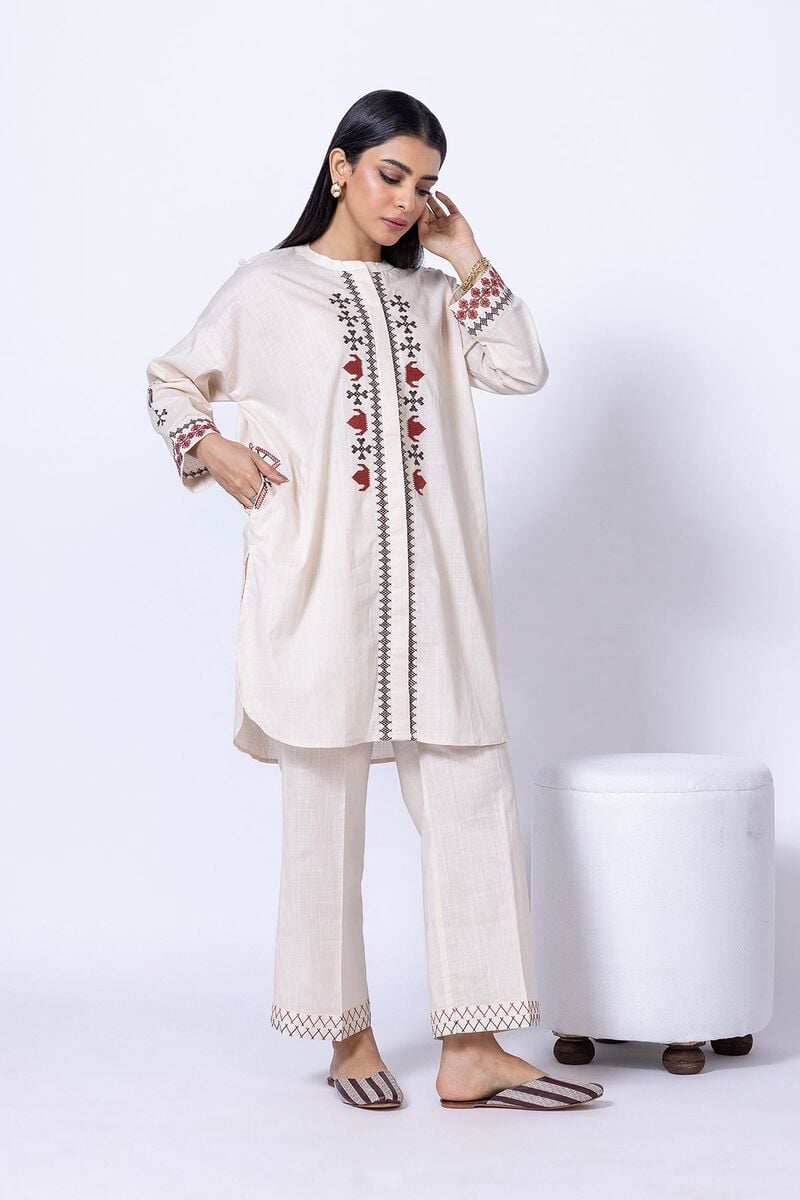
cream embroidered pajamas pants